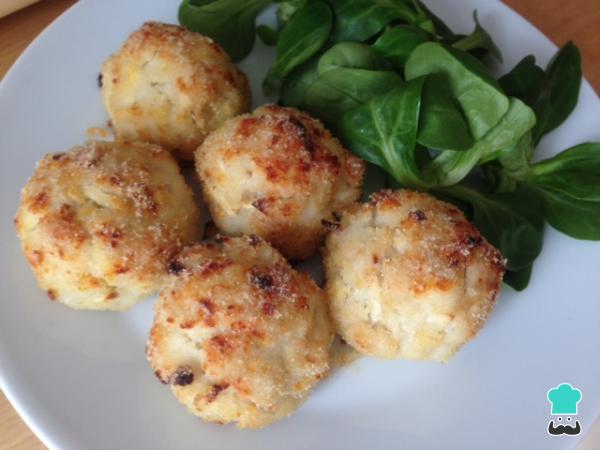
Las croquetas de pavo y manzana son un aperitivo ideal para niños o para cualquier fiesta con amigos. Para completar una cena informal, podéis preparar otras tapas originales como los huevos rellenos con flores de salmón o el surimi con mayonesa y elote. ¡Esperamos vuestros comentarios!